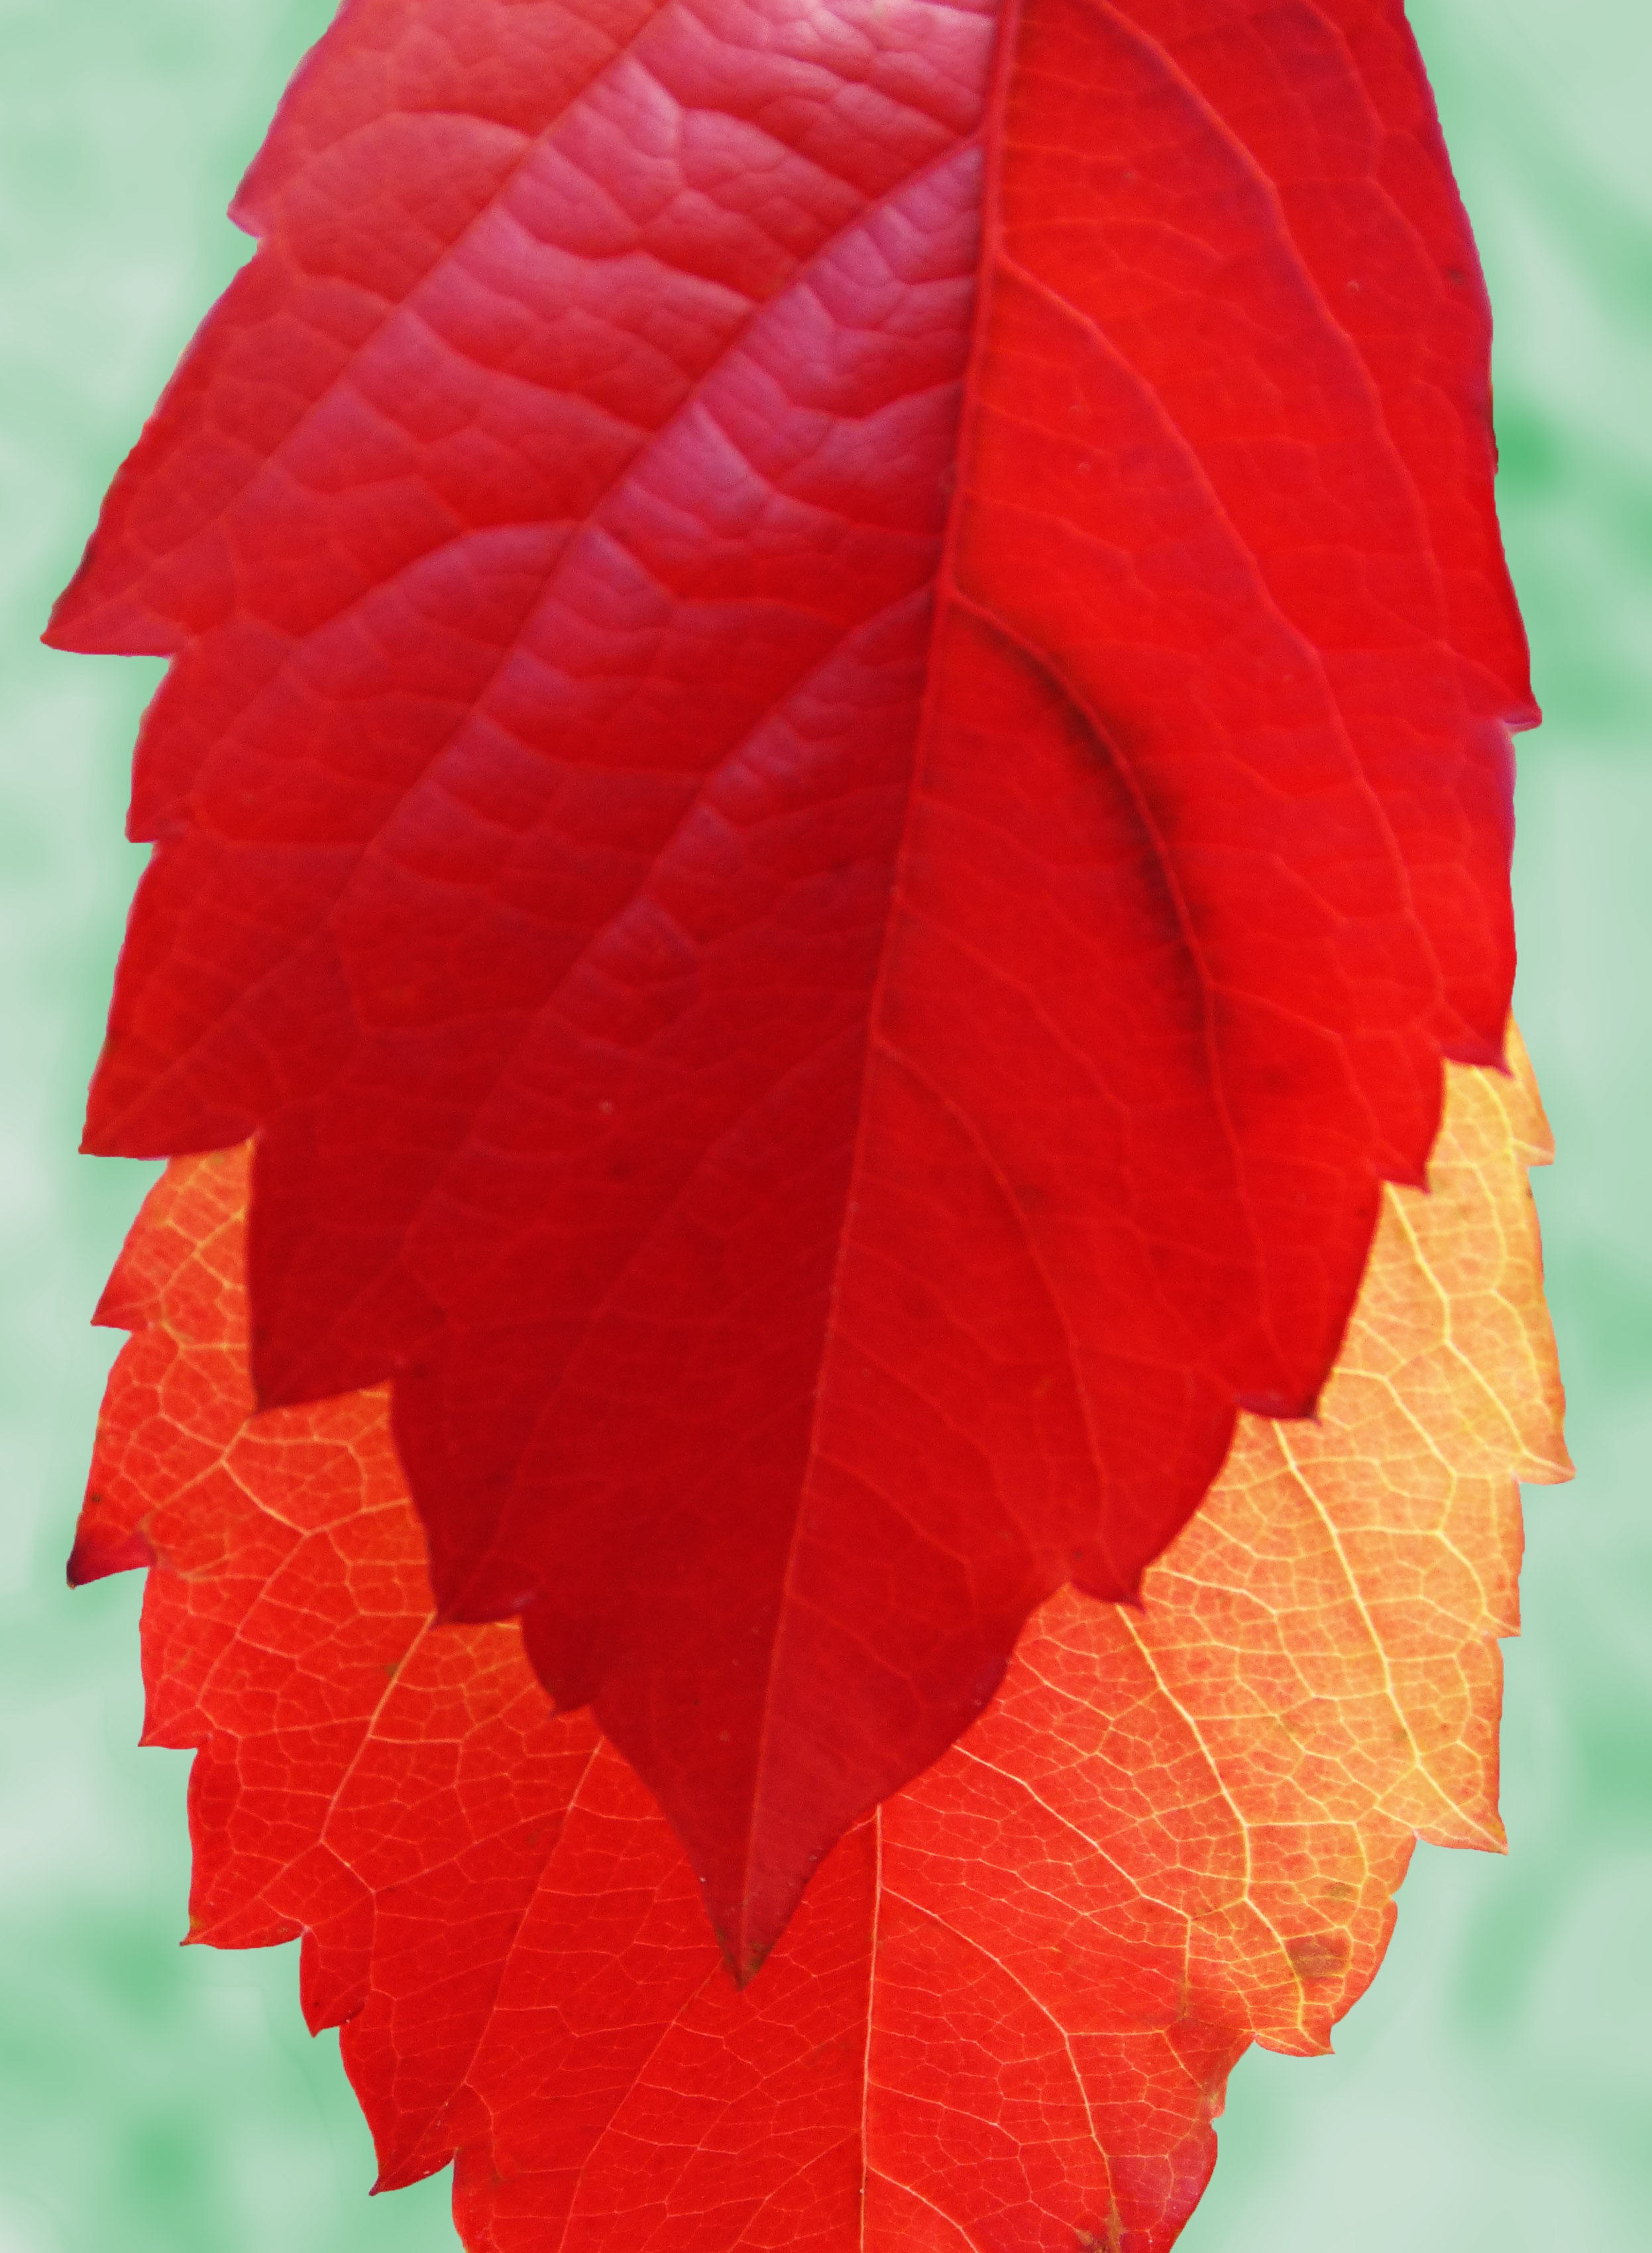
tree, plant, leaf, flower, petal, red, autumn, season, maple leaf, red leaf, yellow sheet, flowering plant, plant stem, woody plant, land plant